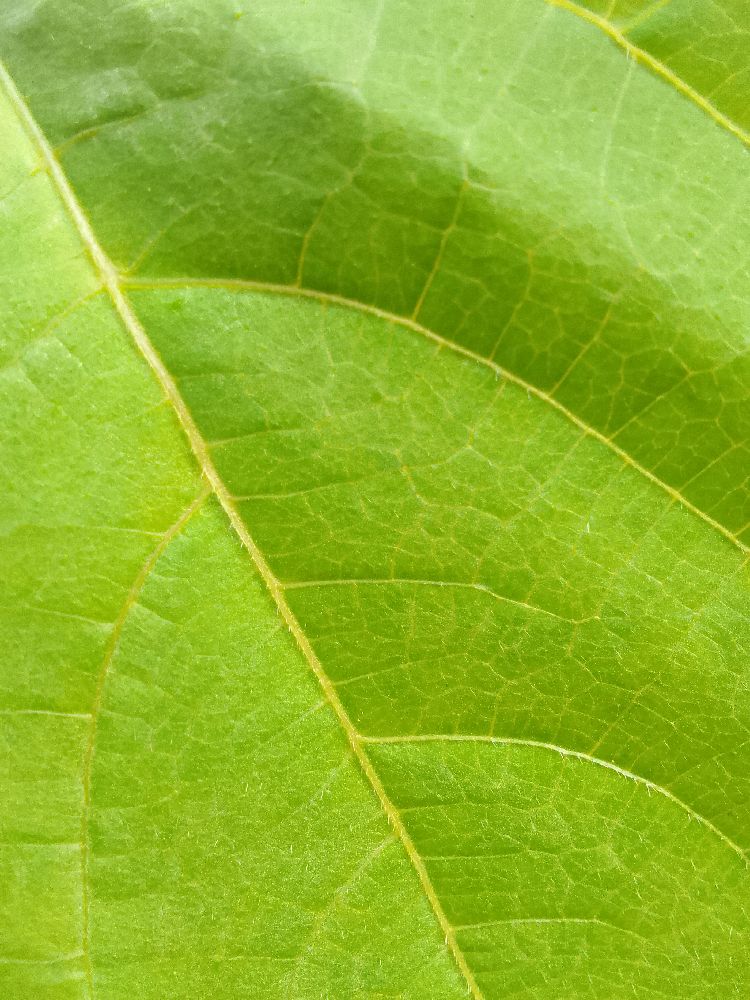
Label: healthy